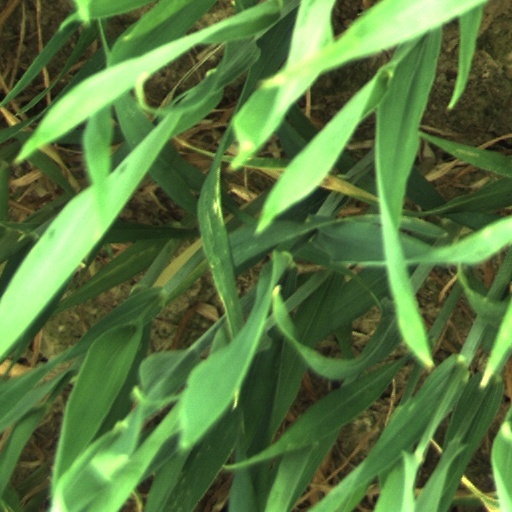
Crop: wheat